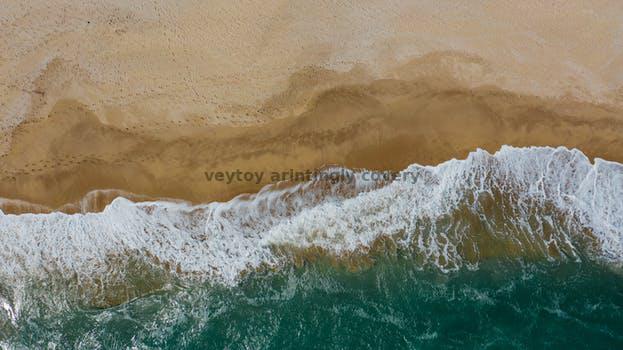
Label: Watermark